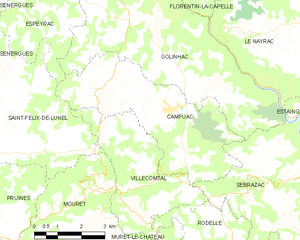
Campuac est une commune française, située dans le département de l'Aveyron, en région Occitanie.